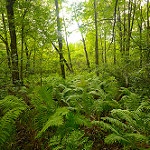
Scene: Outdoor